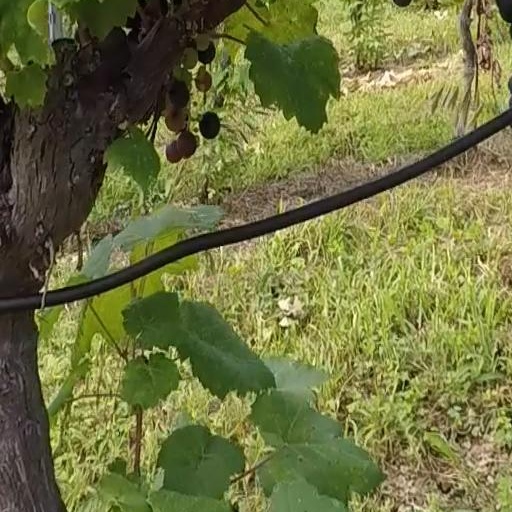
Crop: grape